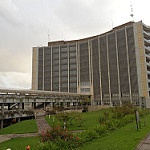
Label: buildings